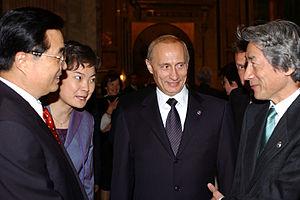
Jun'ichirō Koizumi, né le 8 janvier 1942 à Yokosuka, est un homme d'État japonais, Premier ministre du Japon du 26 avril 2001 au 26 septembre 2006.